Roman brick

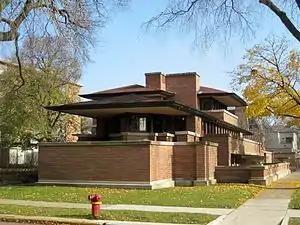
The Robie House in Chicago

Modern "Roman" bricks were introduced at the beginning of the 20th century. They are invariably longer and flatter than other modern brick types, but there are no fixed dimensions. Those used in the United States in the early 20th century had nominal dimensions of : this gave them a 6:2:1 ratio, compared with a roughly 4:2:1 ratio of most modern brick types. Others with nominal dimensions of are also known. Demand has increased the availability of all types of bricks; there are more than a dozen commercially available brick types in modern construction. In 2011, the Roman Brick Company of Glasgow was offering "Roman" bricks in heights of 40, 52, 65 or 71mm; widths of 90 or 115mm; and lengths of 290, 365, 440, 490 and 600mm.